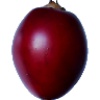
Label: tamarillo